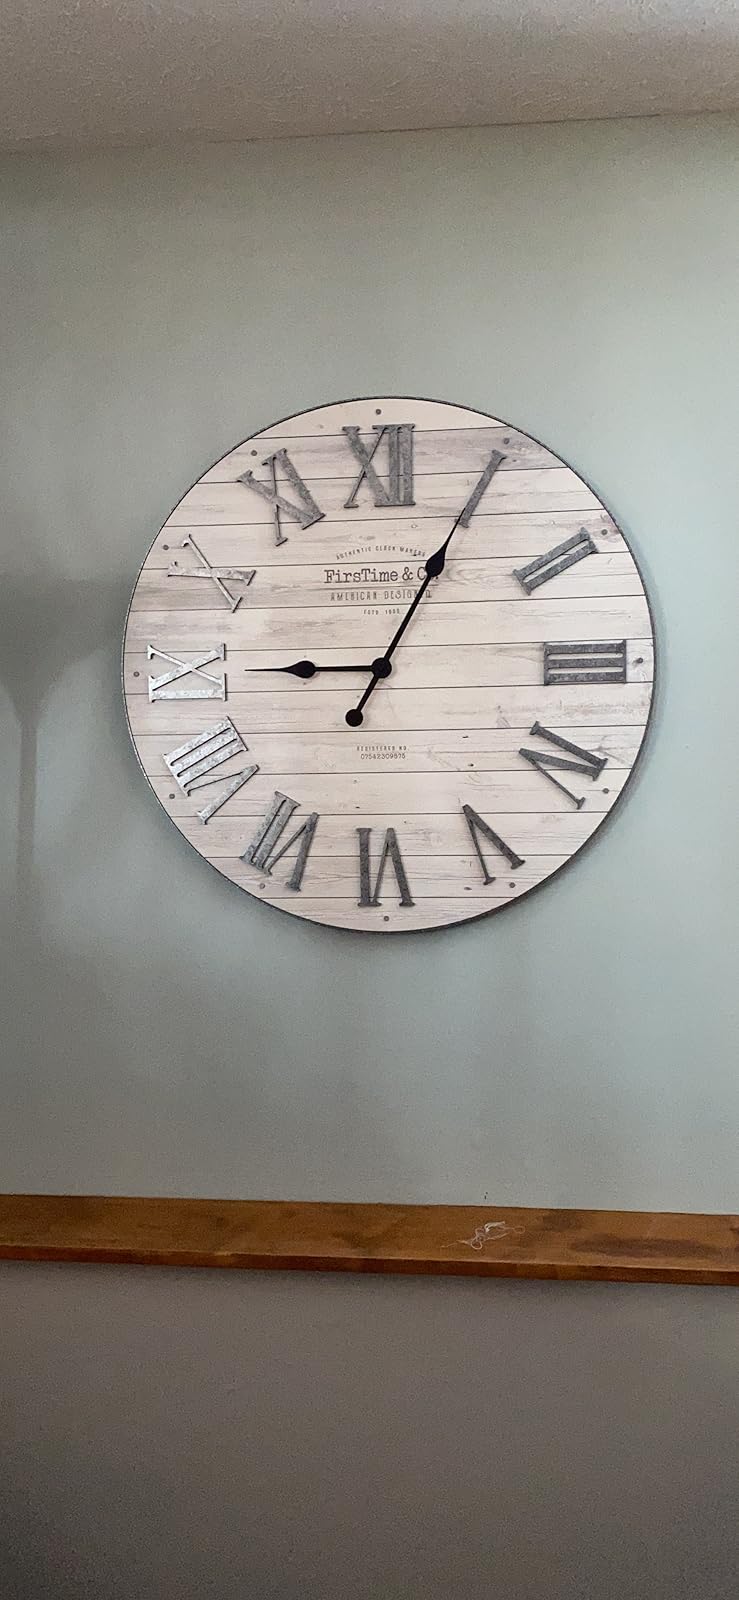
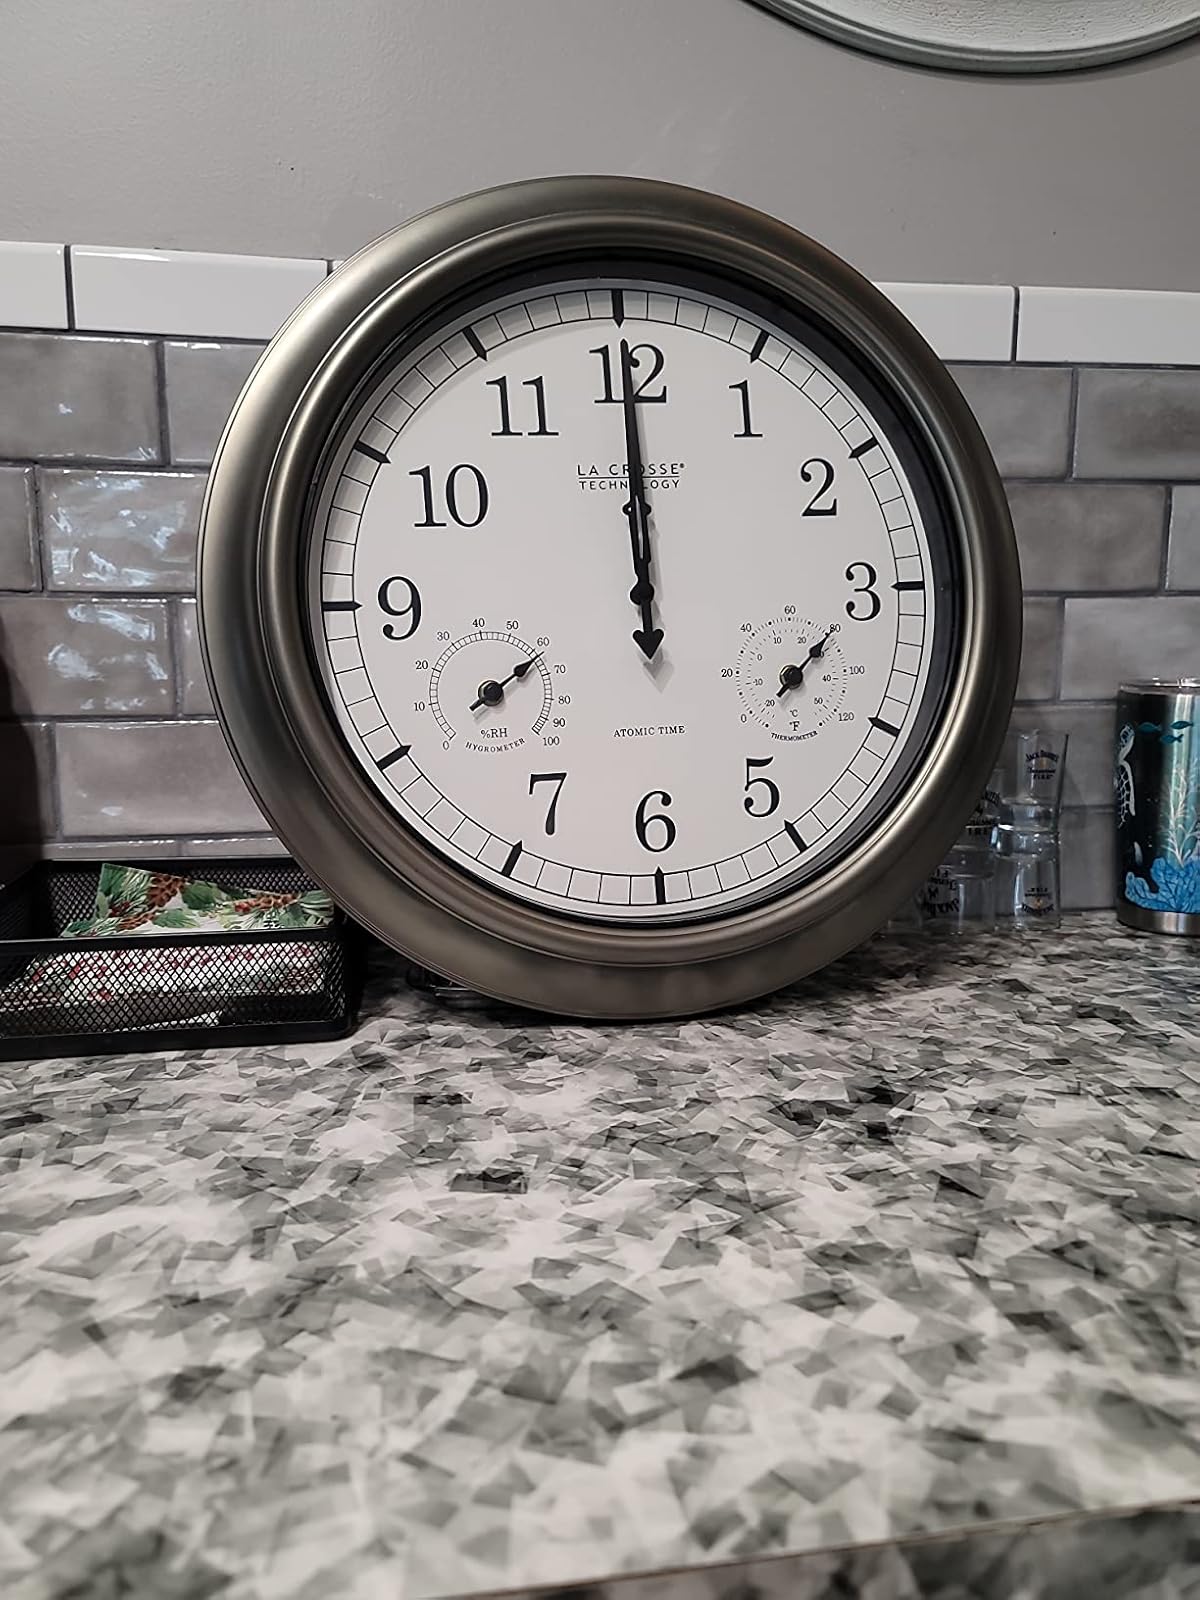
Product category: clock
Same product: no